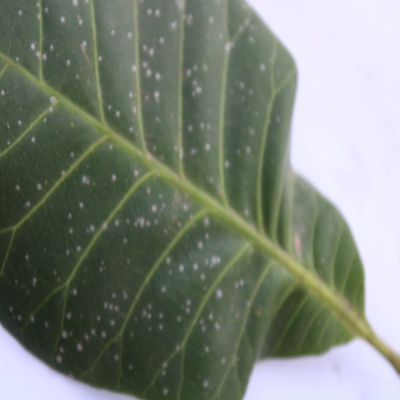
Crop: Cashew
Condition: red rust